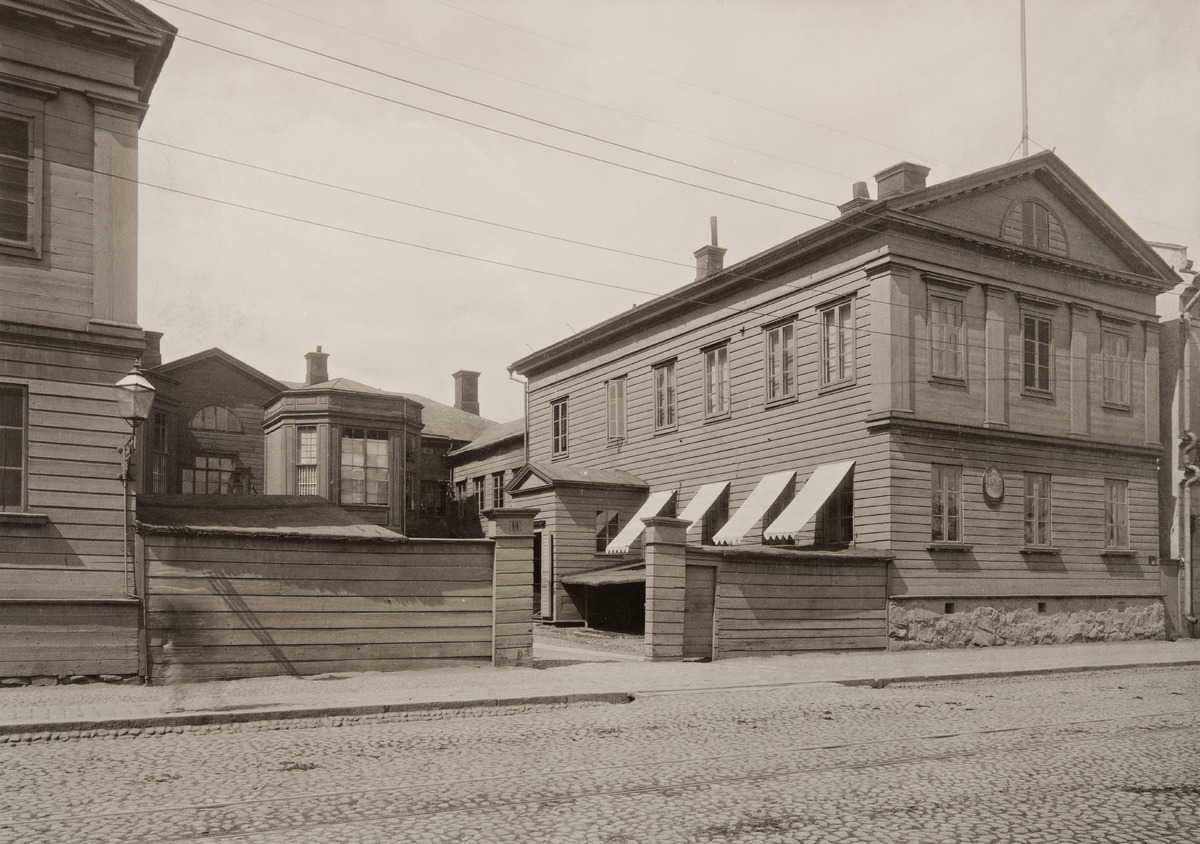
Läntinen Rantakatu (nykyisin Eteläranta) 14, Waseniuksen talo
sisällön kuvaus: Läntinen Rantakatu (nykyisin Eteläranta) 14, Waseniuksen talo. mustavalkoinen
Ajankohta: kuvausaika 1900 n.
Paikka: Suomi, Uusimaa, Helsinki, Kaartinkaupunki Helsinki, Eteläranta 14
Aiheet: kadut, jalkakäytävät, kiveys, rakennukset, piharakennukset, aidat, portit, katuvalaistus, raitiotiet, raiteet